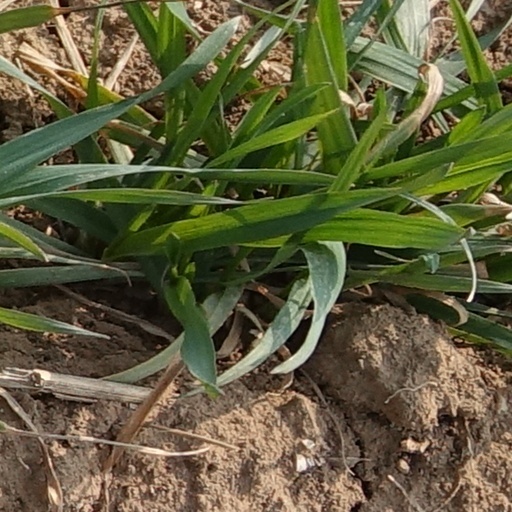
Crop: wheat